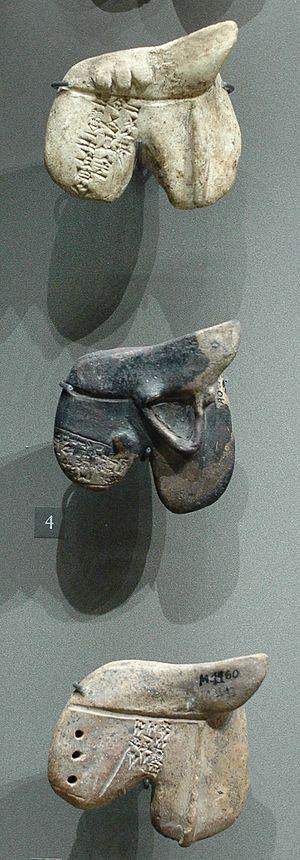
Foies divinatoires, modèles d'apprentissage pour devins. La conformation du foie du milieu présage la destruction de petites villes. Argile, XIXe–XVIIIe siècles av. J.-C., palais de Mari.
La divination en Mésopotamie est en une forme de communication avec les dieux, permettant de mieux comprendre les mystères du monde. Elle consiste bien souvent dans la lecture de présages à partir desquels il faut déduire un message annonçant un futur favorable ou non, mais peut aussi permettre de mieux comprendre une situation présente contre laquelle on entend agir. Ces présages peuvent se présenter partout et à tout moment, dans des événements naturels, le mouvement des astres, les entrailles d'animaux, et jusque dans les actes les plus anodins du quotidien, la divination mésopotamienne ne s'étant pas focalisée sur les phénomènes les plus spectaculaires. Secondairement, il y avait également la croyance en des présages délivrés directement par les dieux, par des apparitions en rêve ou par l'intermédiaire de prophètes.
L'hépatoscopie de hépato-, du grec η̃παρ, η̃πατος « foie » et -scopie, du grec a -σκοπια, issu de σκοπει̃ν « observer », ou hépatomancie est un art divinatoire pratiqué par les haruspices à partir de l'étude de foies d'animaux sacrifiés, assez répandu, notamment dans les civilisations de la Mésopotamie antique, chez les Phéniciens, les Grecs, puis les Étrusques avant que la Rome antique l'adopte. Cet examen hiéroscopique se rattache à une longue tradition de représentations polysplanchniques populaires dans l'Antiquité.
La religion de la Mésopotamie rassemble les pratiques et croyances religieuses des divers peuples qui ont vécu en Mésopotamie pendant l'Antiquité, entre le IVᵉ millénaire av. J.‑C. et le début de notre ère : Sumériens, Akkadiens, Babyloniens, Assyriens pour les principaux.
Shamash est le nom akkadien du dieu-Soleil dans le panthéon mésopotamien. Il correspond au sumérien Utu. Il occupe une petite position secondaire dans la hiérarchie divine par rapport au dieu Lune Sîn, considéré comme son père, et a un rôle effacé dans la mythologie, qui contraste avec la grande popularité dont il a bénéficié auprès des anciens Mésopotamiens comme l'atteste le fait que nombre d'entre eux ont porté un nom faisant référence à ce dieu.
Le Proche-Orient ancien offre un intérêt particulier pour l'étude du monde animal et de ses interactions avec l'espèce humaine, dans la mesure où c'est dans cet espace qu'apparaissent, à partir du IXᵉ millénaire av. J.‑C., les premiers cas de domestication d'animaux, et les premiers textes relatifs aux rapports entre hommes et animaux, qui portent un éclairage plus profond sur des relations déjà documentées pour les périodes postérieures par des restes archéozoologiques, artefacts et représentations figurées. Ce sont ces diverses sources qui permettent d'étudier ce sujet, profondément renouvelé depuis plusieurs années par diverses recherches sur les relations hommes/animaux.
L'histoire de la Mésopotamie débute avec le développement des communautés sédentaires dans le nord de la Mésopotamie au début du Néolithique, et s'achève dans l'Antiquité tardive. Elle est reconstituée grâce à l'analyse des fouilles archéologiques des sites de cette région, et à partir du IVᵉ millénaire av. J.‑C. par des textes écrits essentiellement sur des tablettes d'argile, la Mésopotamie étant l'une des premières civilisations à inventer l'écriture, avec l’Égypte antique.